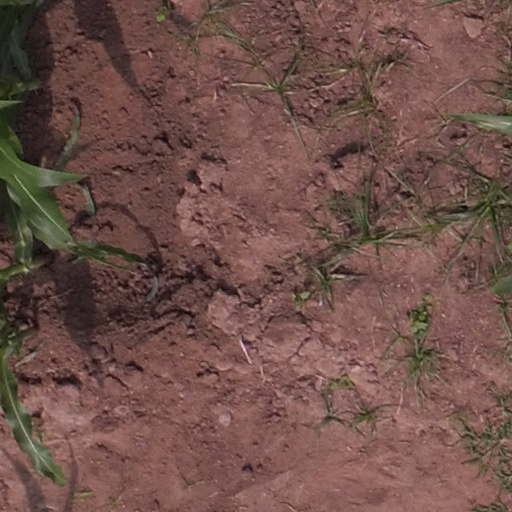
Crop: maize; corn